South Lawn

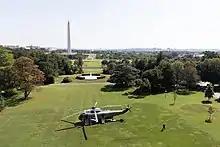
Marine One on the South Lawn with the Washington Monument (background) and the Jefferson Memorial (far background) in September 2018

The putting green was first installed in 1954 by President Dwight D. Eisenhower who was an avid golfer. It was removed by President Nixon and later reinstalled by President George H. W. Bush in 1991. However President Bill Clinton moved it to its current location just south of the Rose Garden, a short walk from the Oval Office.